Shapinsay

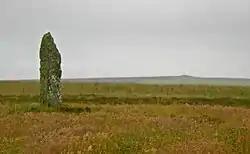
A photograph of a stone standing upright on the left in a field

Standing stones show evidence of the island's human occupation since Neolithic times. According to Tacitus, the Roman general Agricola subdued the inhabitants of the Orkney Islands, and a local legend holds that he landed on Shapinsay. During the 18th century, a croft named "Grukalty" was renamed "Agricola" (which is also Latin for "farmer"). Roman coins have been found on Shapinsay, but they may have been brought to the island by traders.